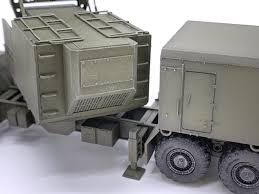
Label: Air Defense